Fernando Fanjul

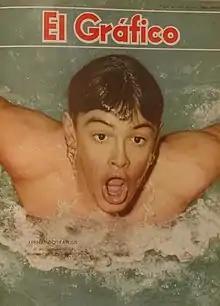

Fernando Fanjul (born 12 December 1941) is an Argentine former swimmer. He competed in the men's 200 metre butterfly at the 1960 Summer Olympics.